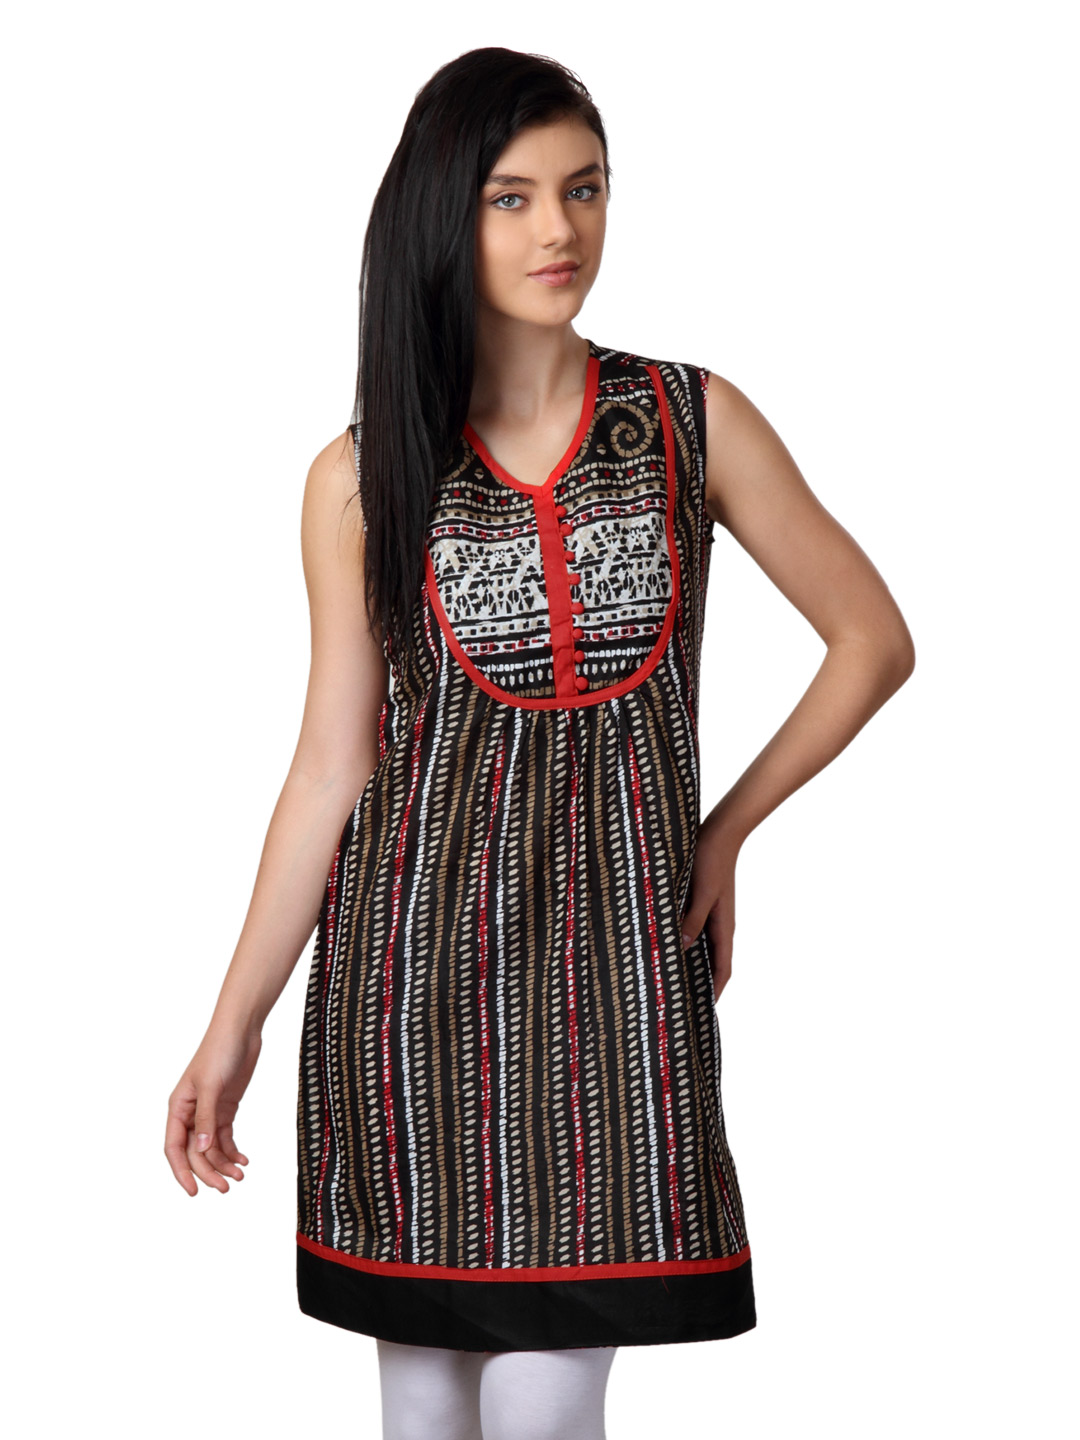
ALayna Women Black Kurta
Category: Apparel / Topwear / Kurtas
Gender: Women
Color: Black
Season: Summer 2012
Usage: Ethnic